Aurelius Arkenau

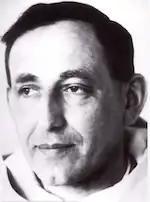

Aurelius Arkenau, OP (January 7, 1900 – October 19, 1991) was a German priest who helped Jewish and Christian people escape the Nazi regime. He provided food and other goods, forged identification, and shelter. He operated with other rescuers in Leipzig, all of whom survived the Holocaust. In Leipzig, he had a place named after him. On October 27, 1998, he received the title Righteous Among the Nations posthumously.